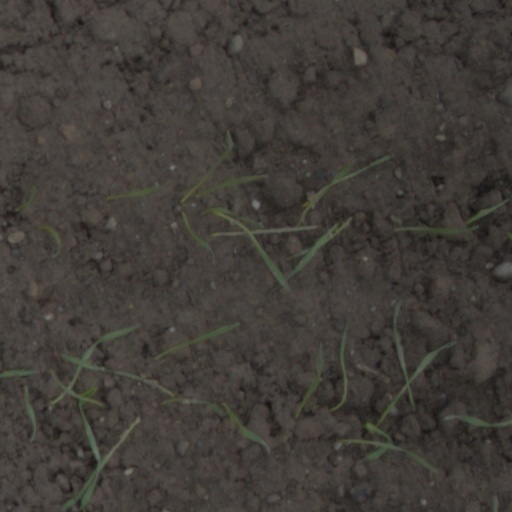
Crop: wheat